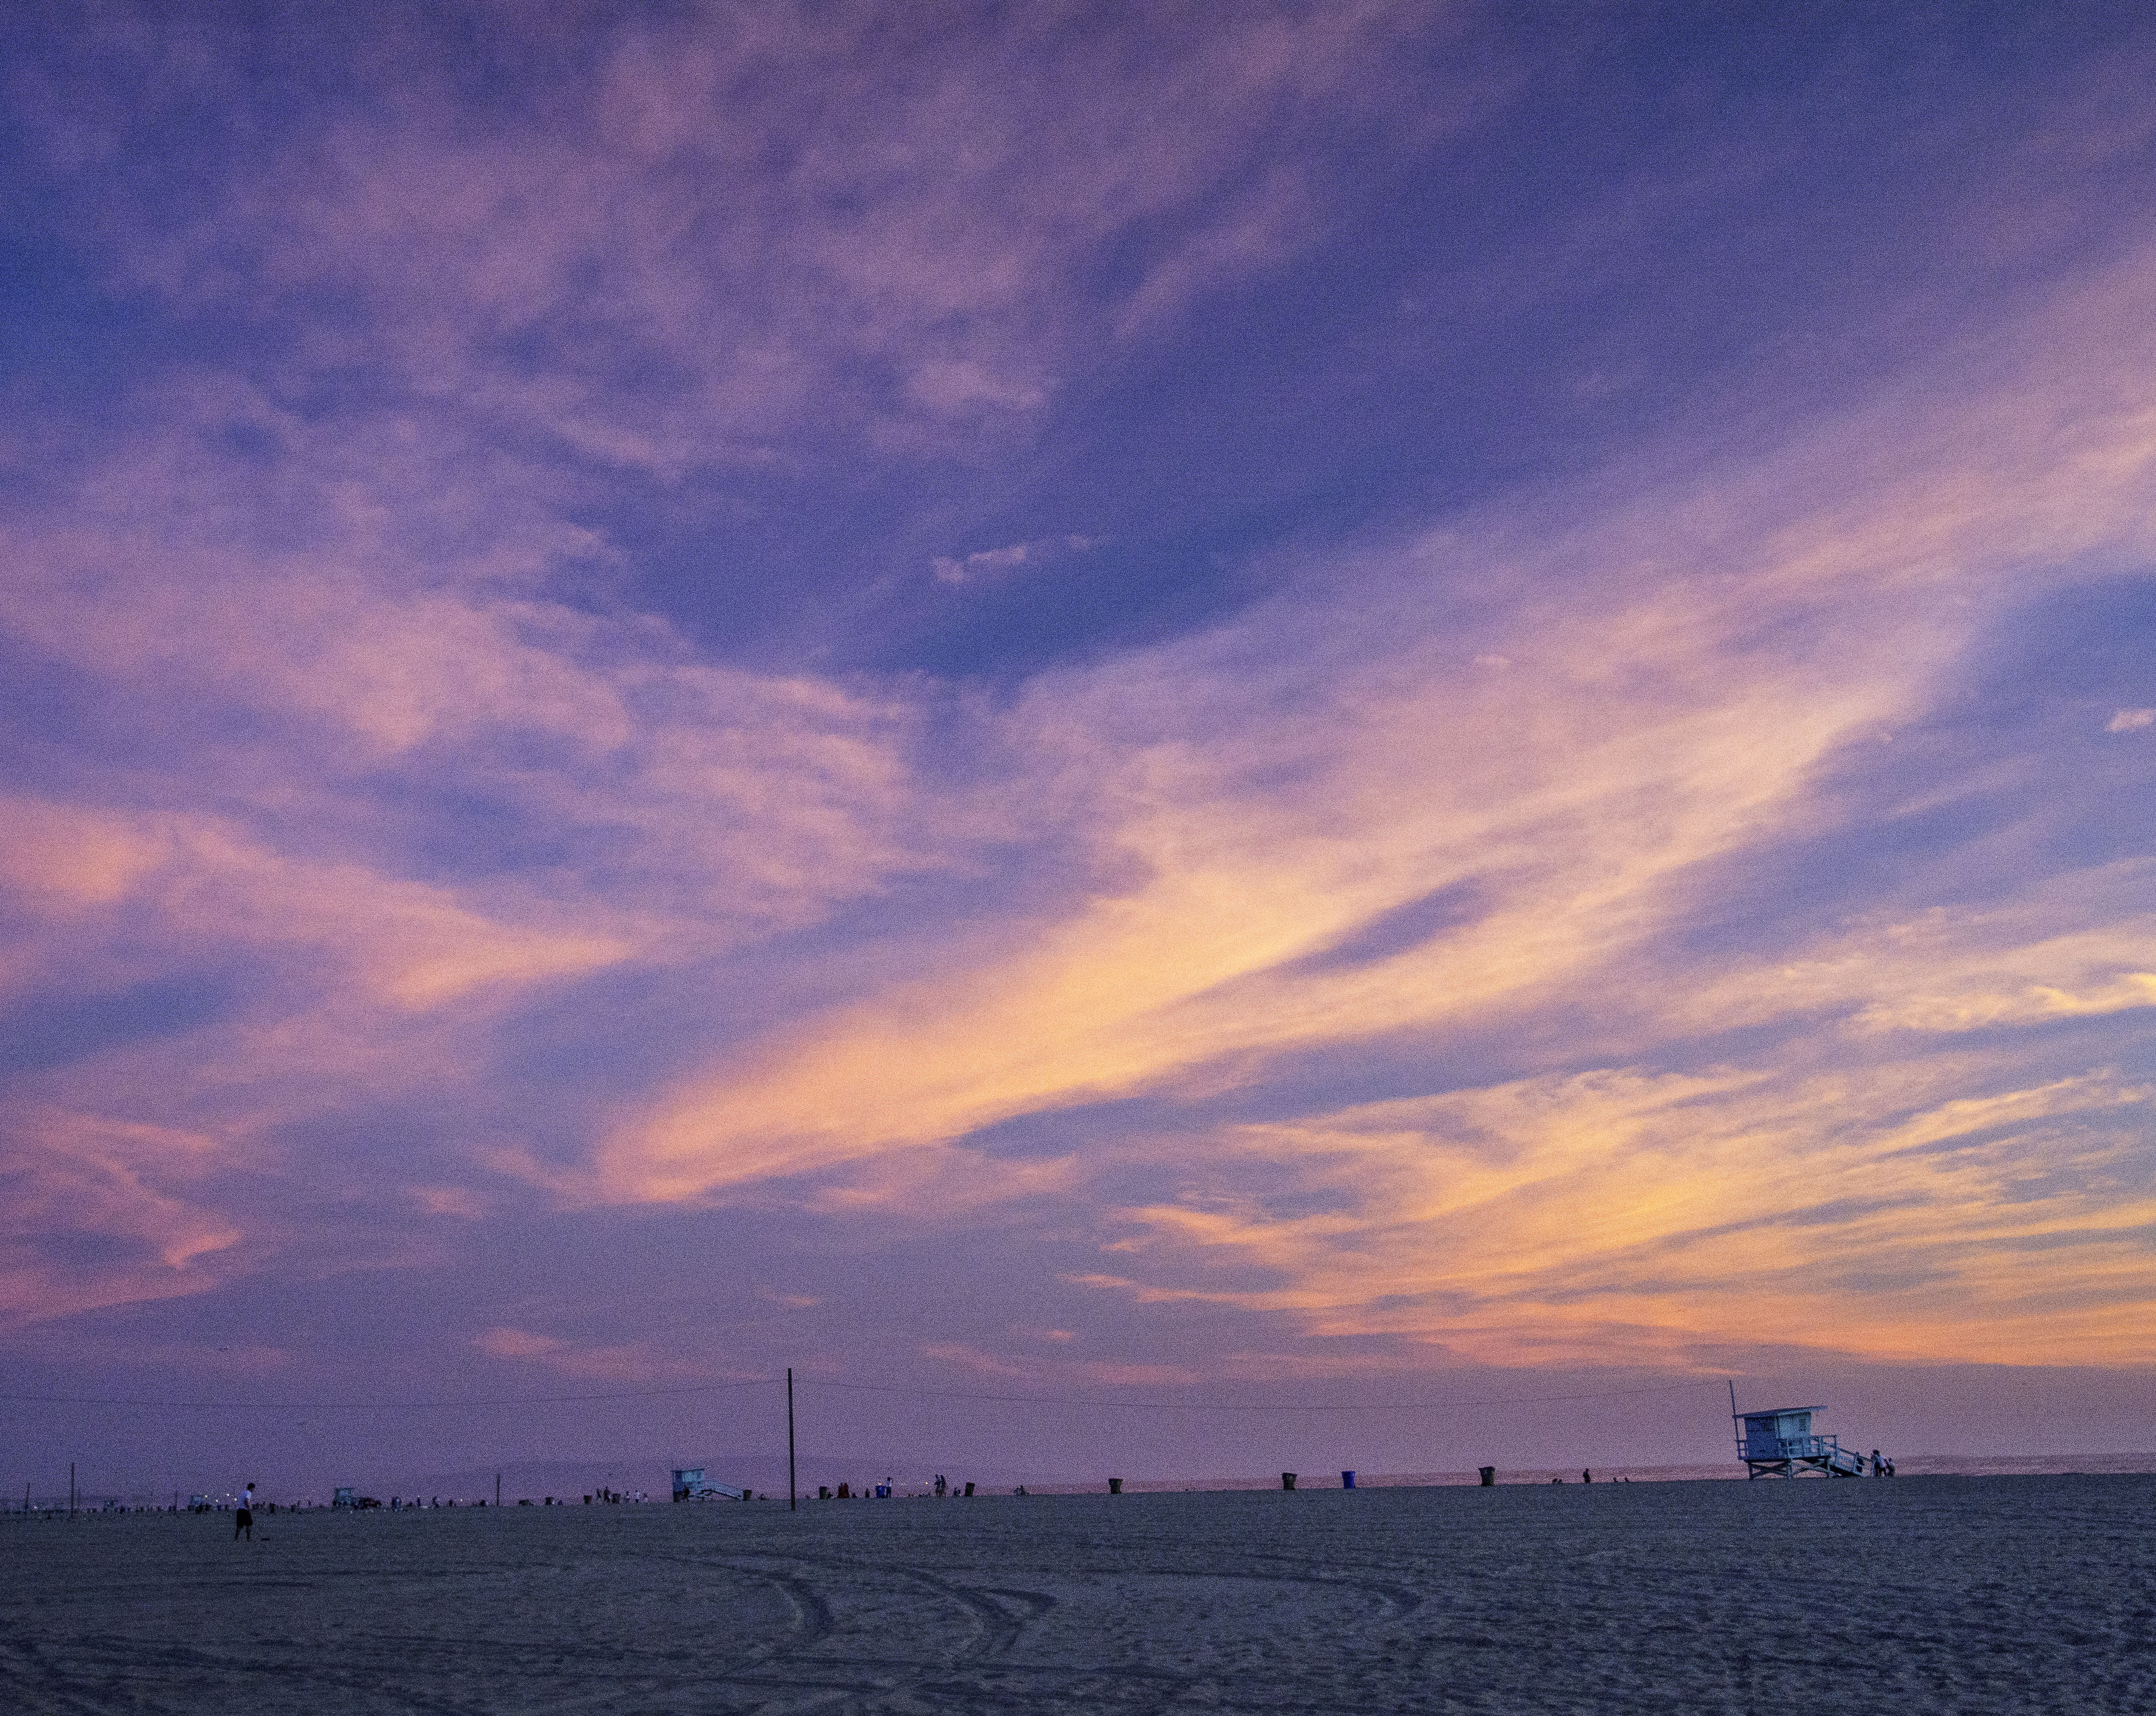
beach, sea, coast, ocean, horizon, cloud, sky, sun, sunrise, sunset, morning, dawn, atmosphere, dusk, evening, gulls, cool image, santamonica, santamonicapier, i, afterglow, meteorological phenomenon, red sky at morning